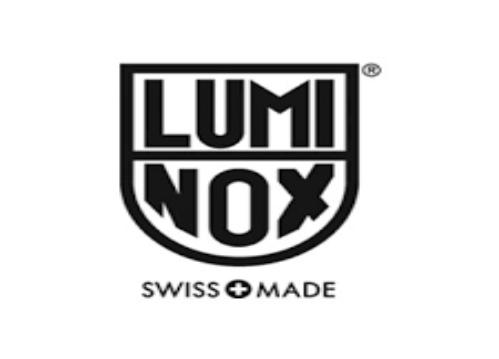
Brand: luminox
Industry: Clothes